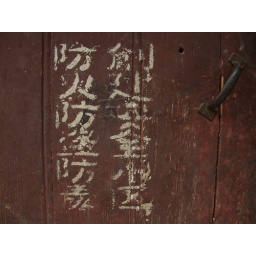
China 2010 Shanghai, an old door in a street of Hongkou